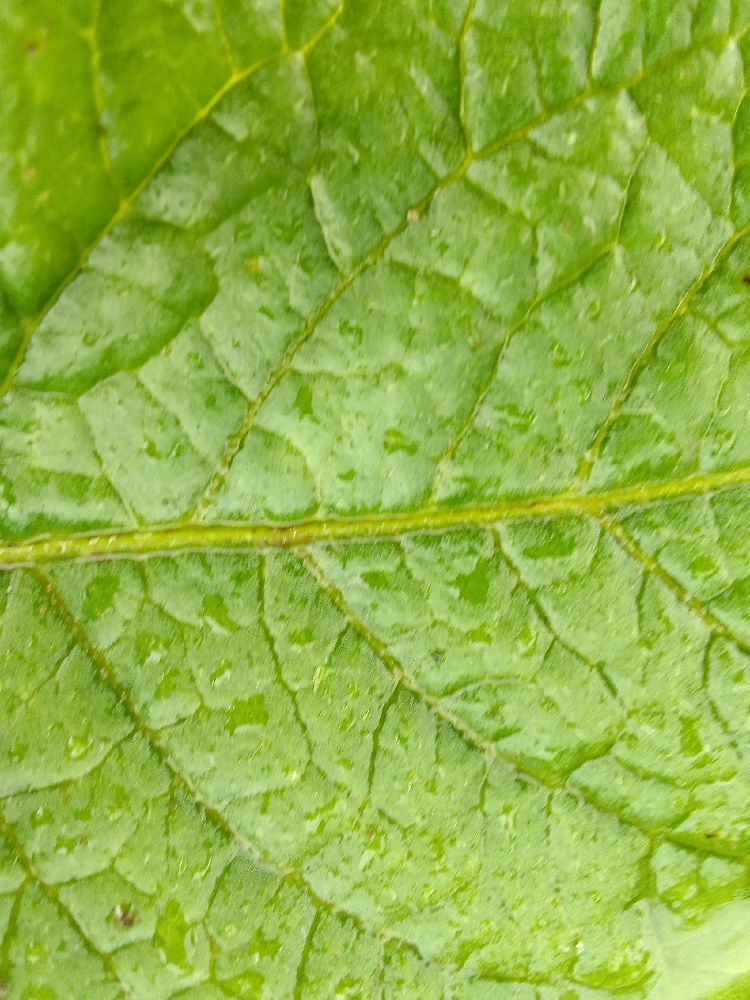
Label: Healthy